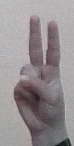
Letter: taa